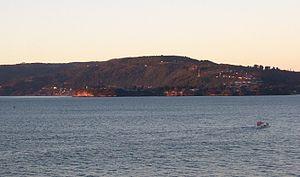
Niebla est une commune du Chili faisant partie de la province de Valdivia elle-même rattachée à la région des Fleuves. Elle est située à l'embouchure du Río Valdivia, à 17 km au sud-ouest de la ville de Valdivia, face au port de Corral